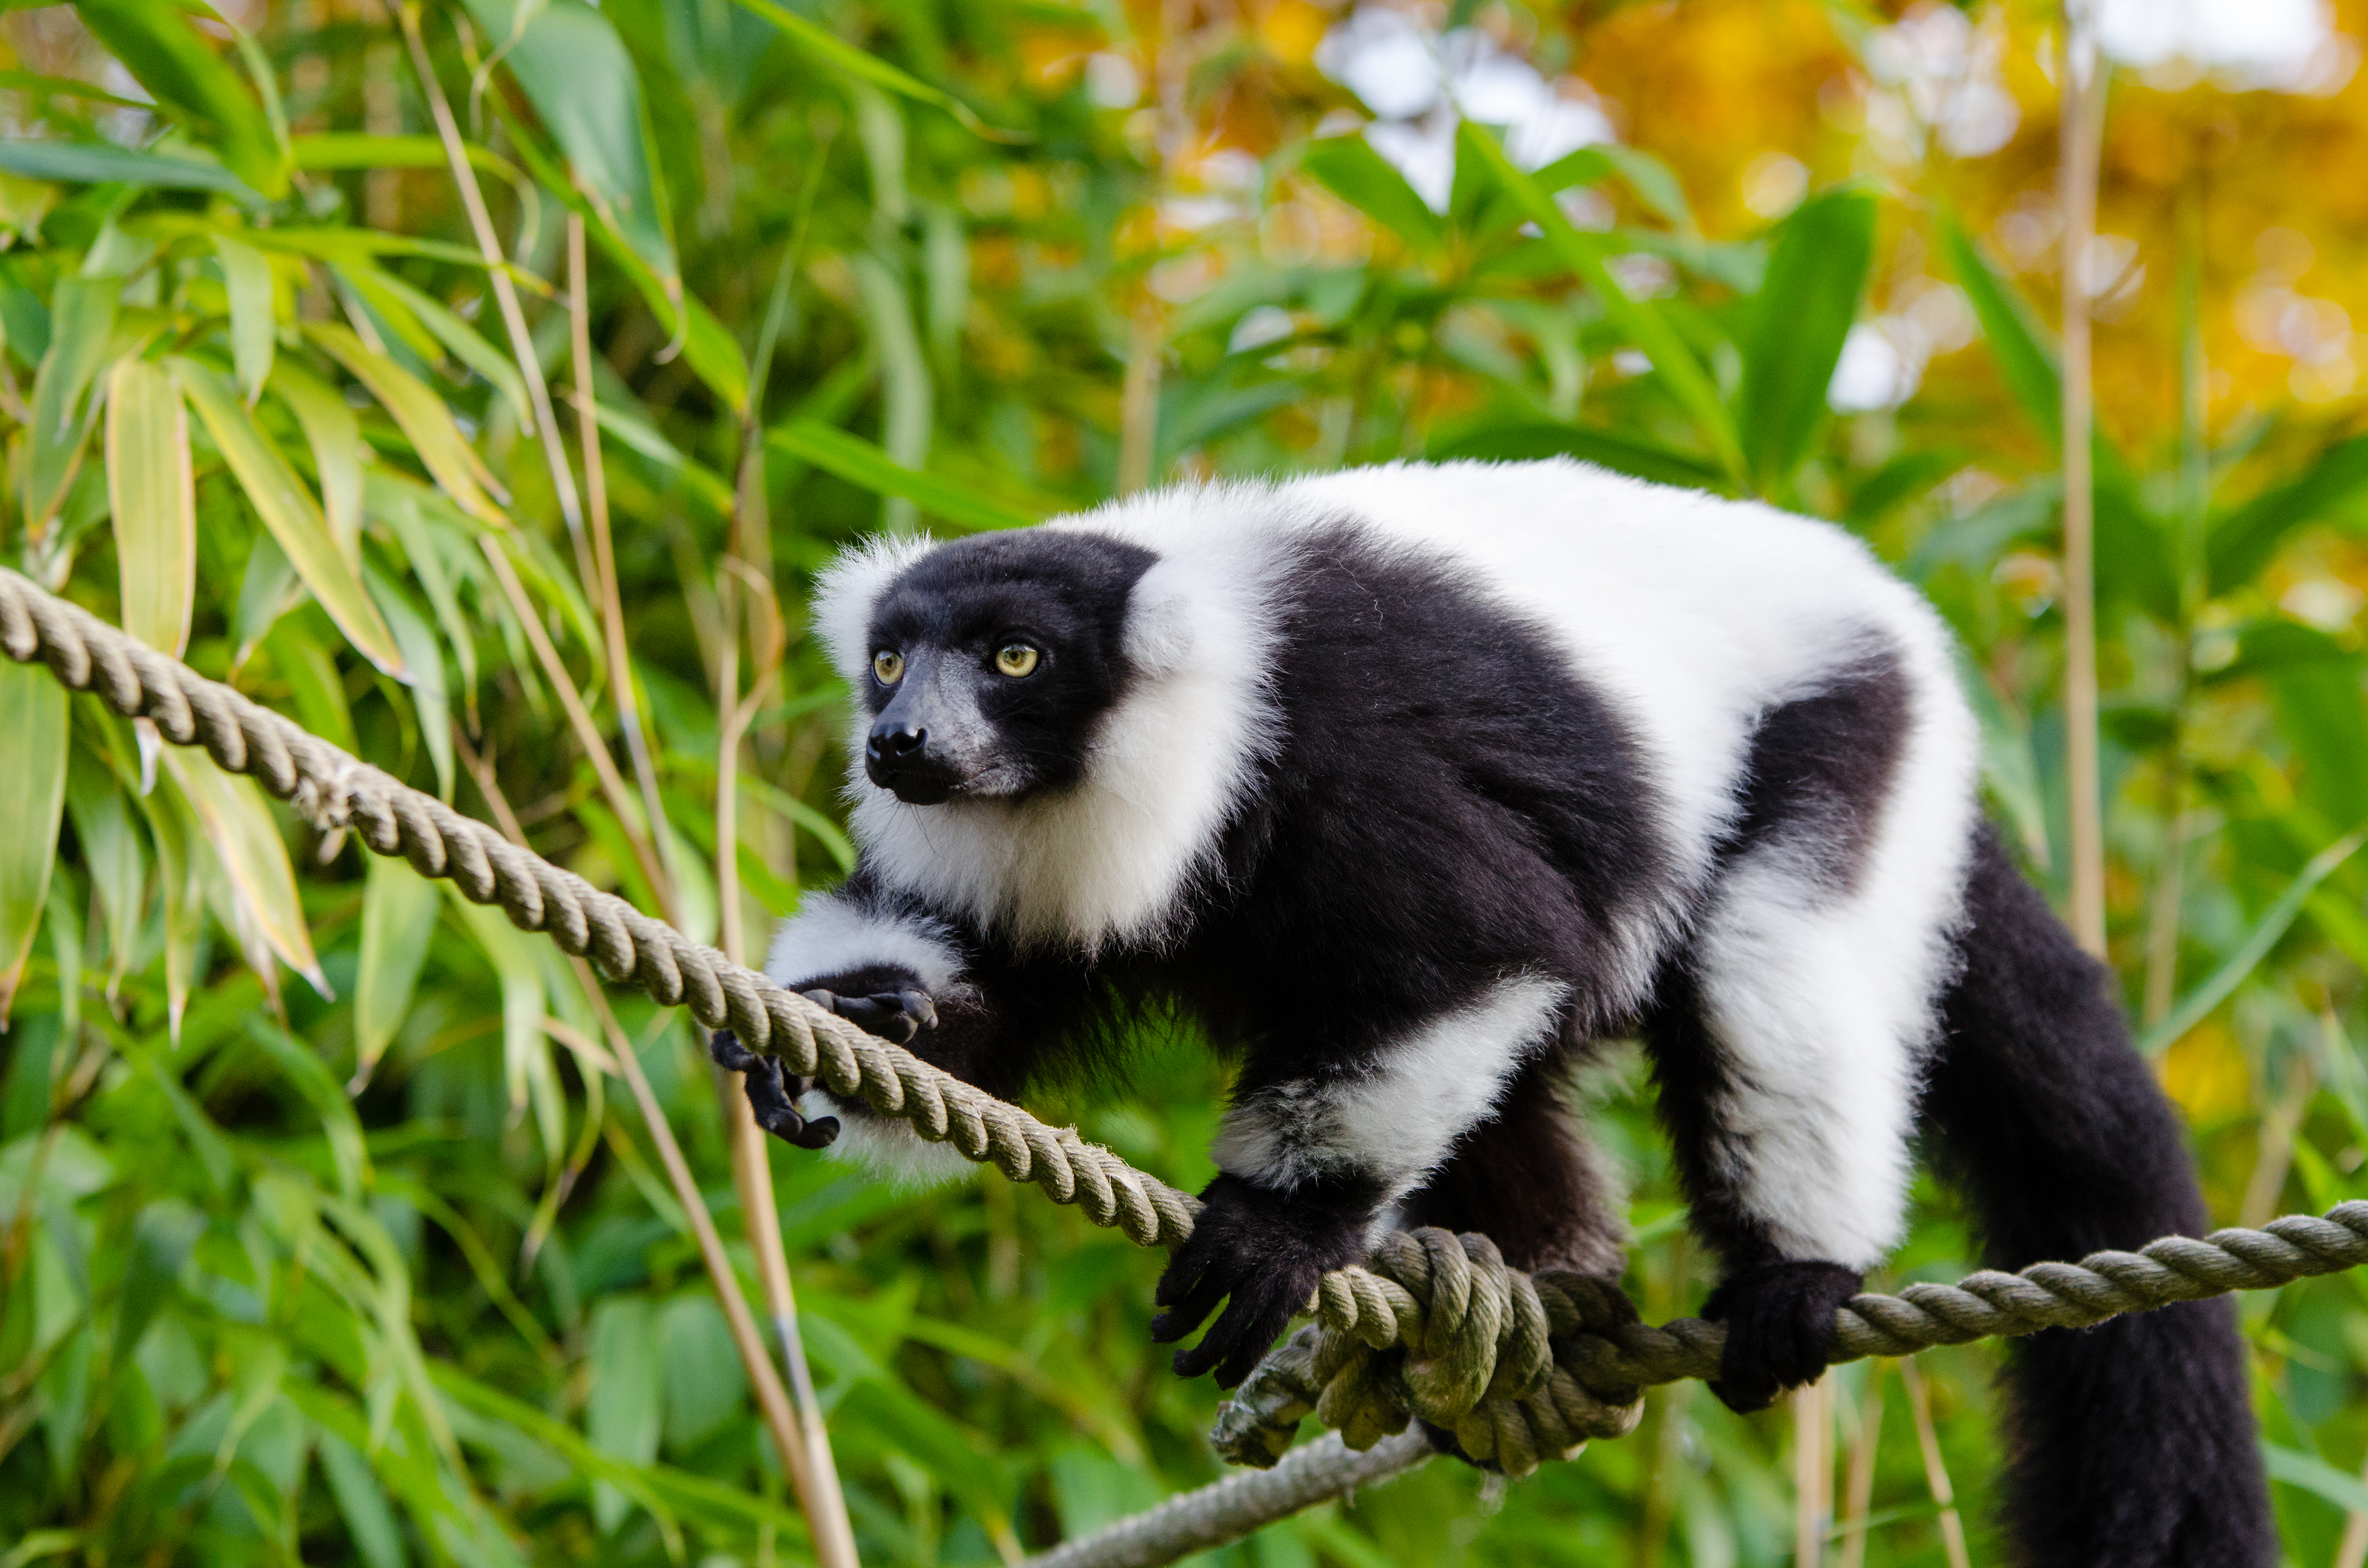
wildlife, zoo, mammal, fauna, primate, gibbon, vertebrate, lemur, new world monkey